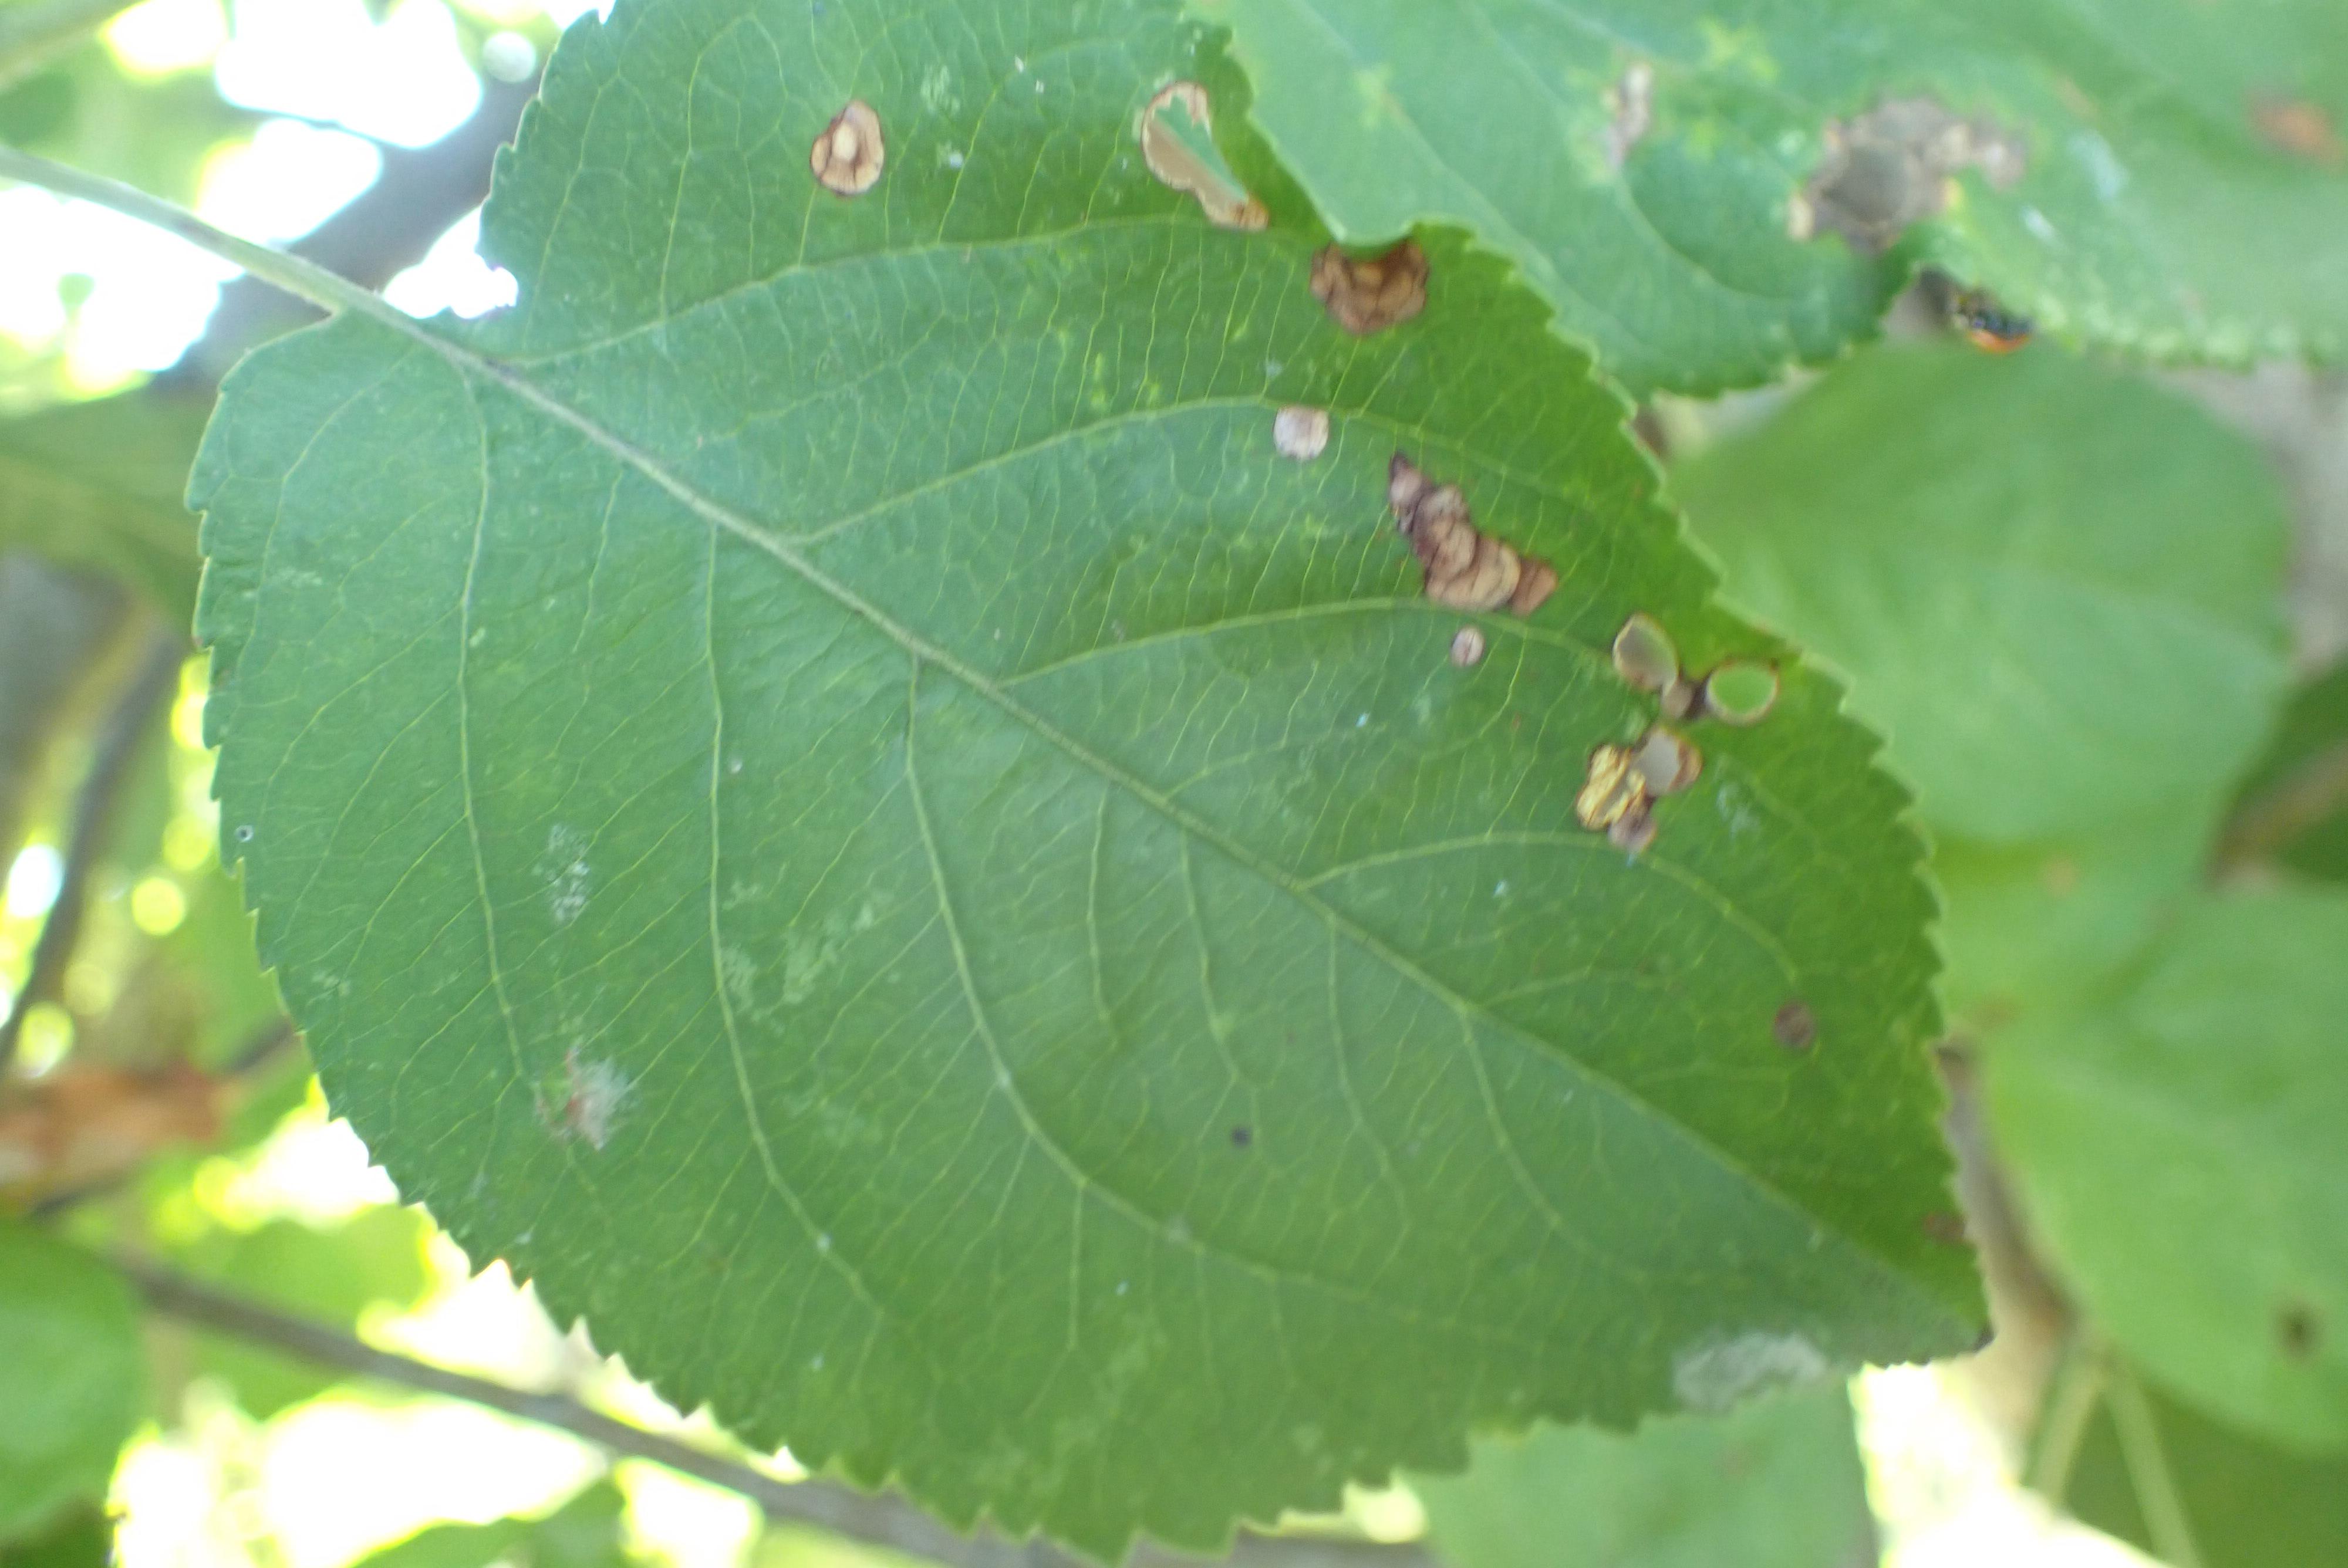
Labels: scab, frog_eye_leaf_spot, complex